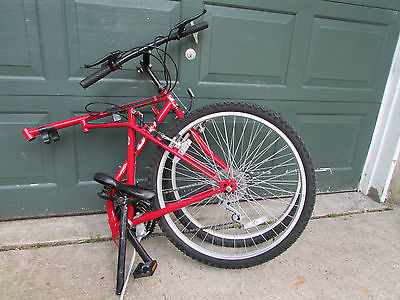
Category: bicycle